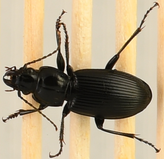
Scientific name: Pterostichus melanarius melanarius
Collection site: Steigerwaldt-Chequamegon NEON (STEI), plot STEI_001